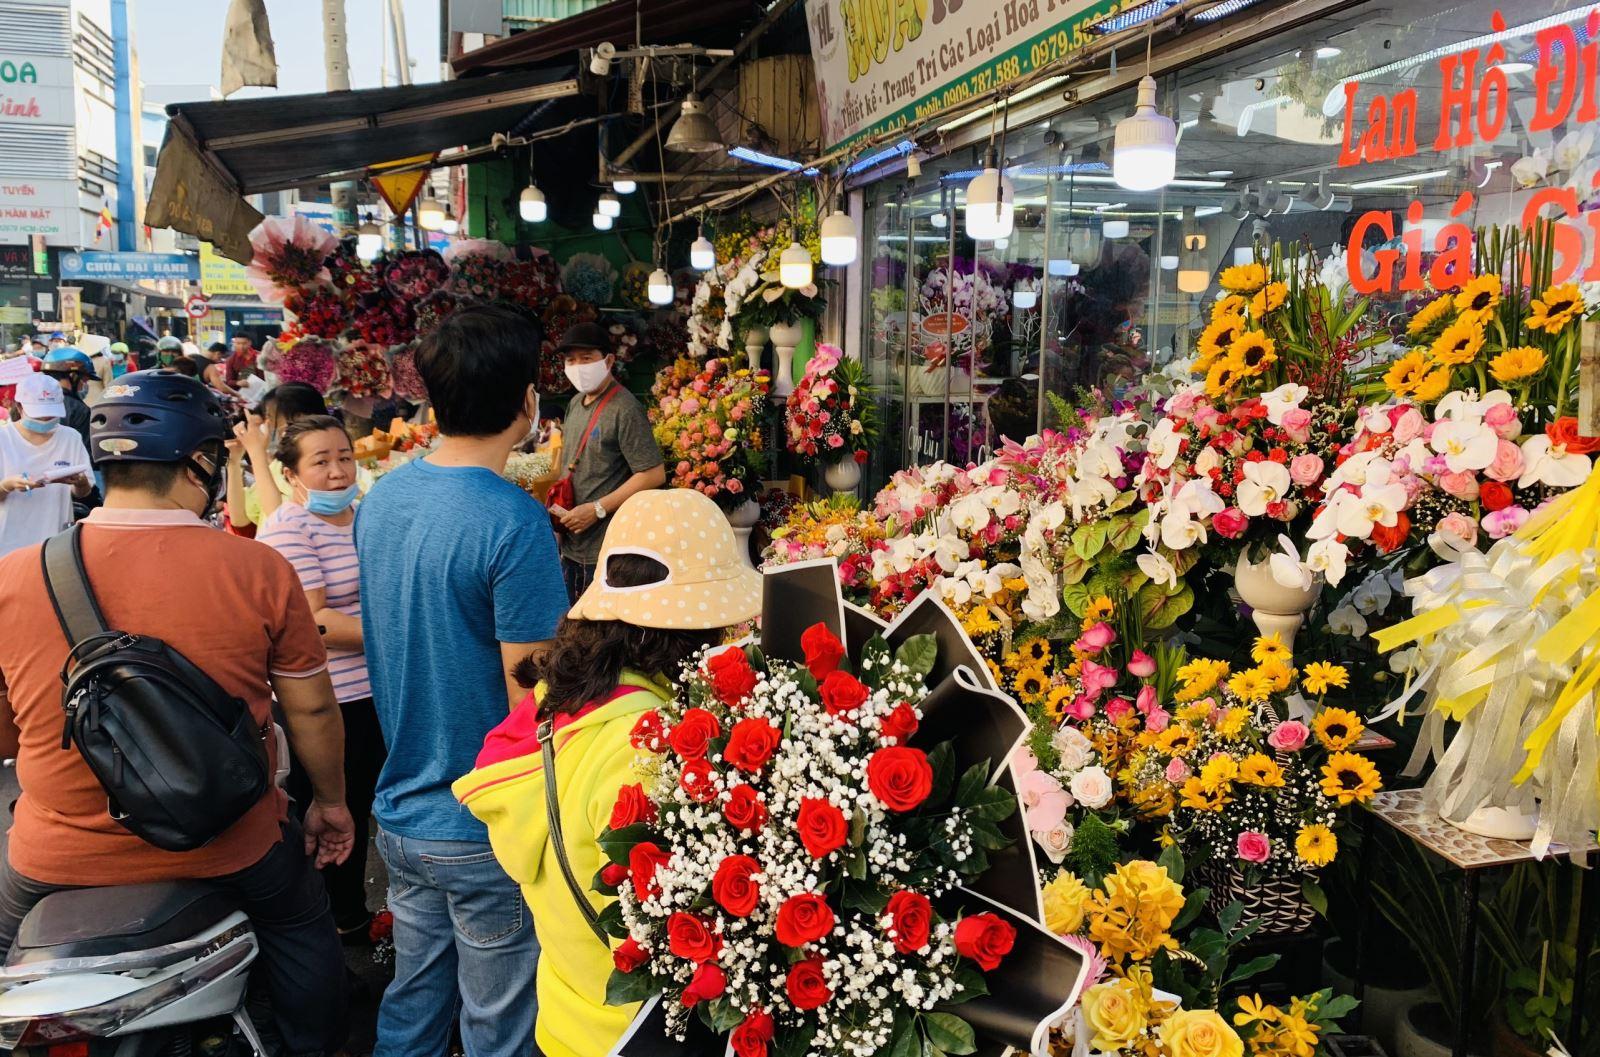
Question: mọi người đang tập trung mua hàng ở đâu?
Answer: ở cửa hàng hoa tươi